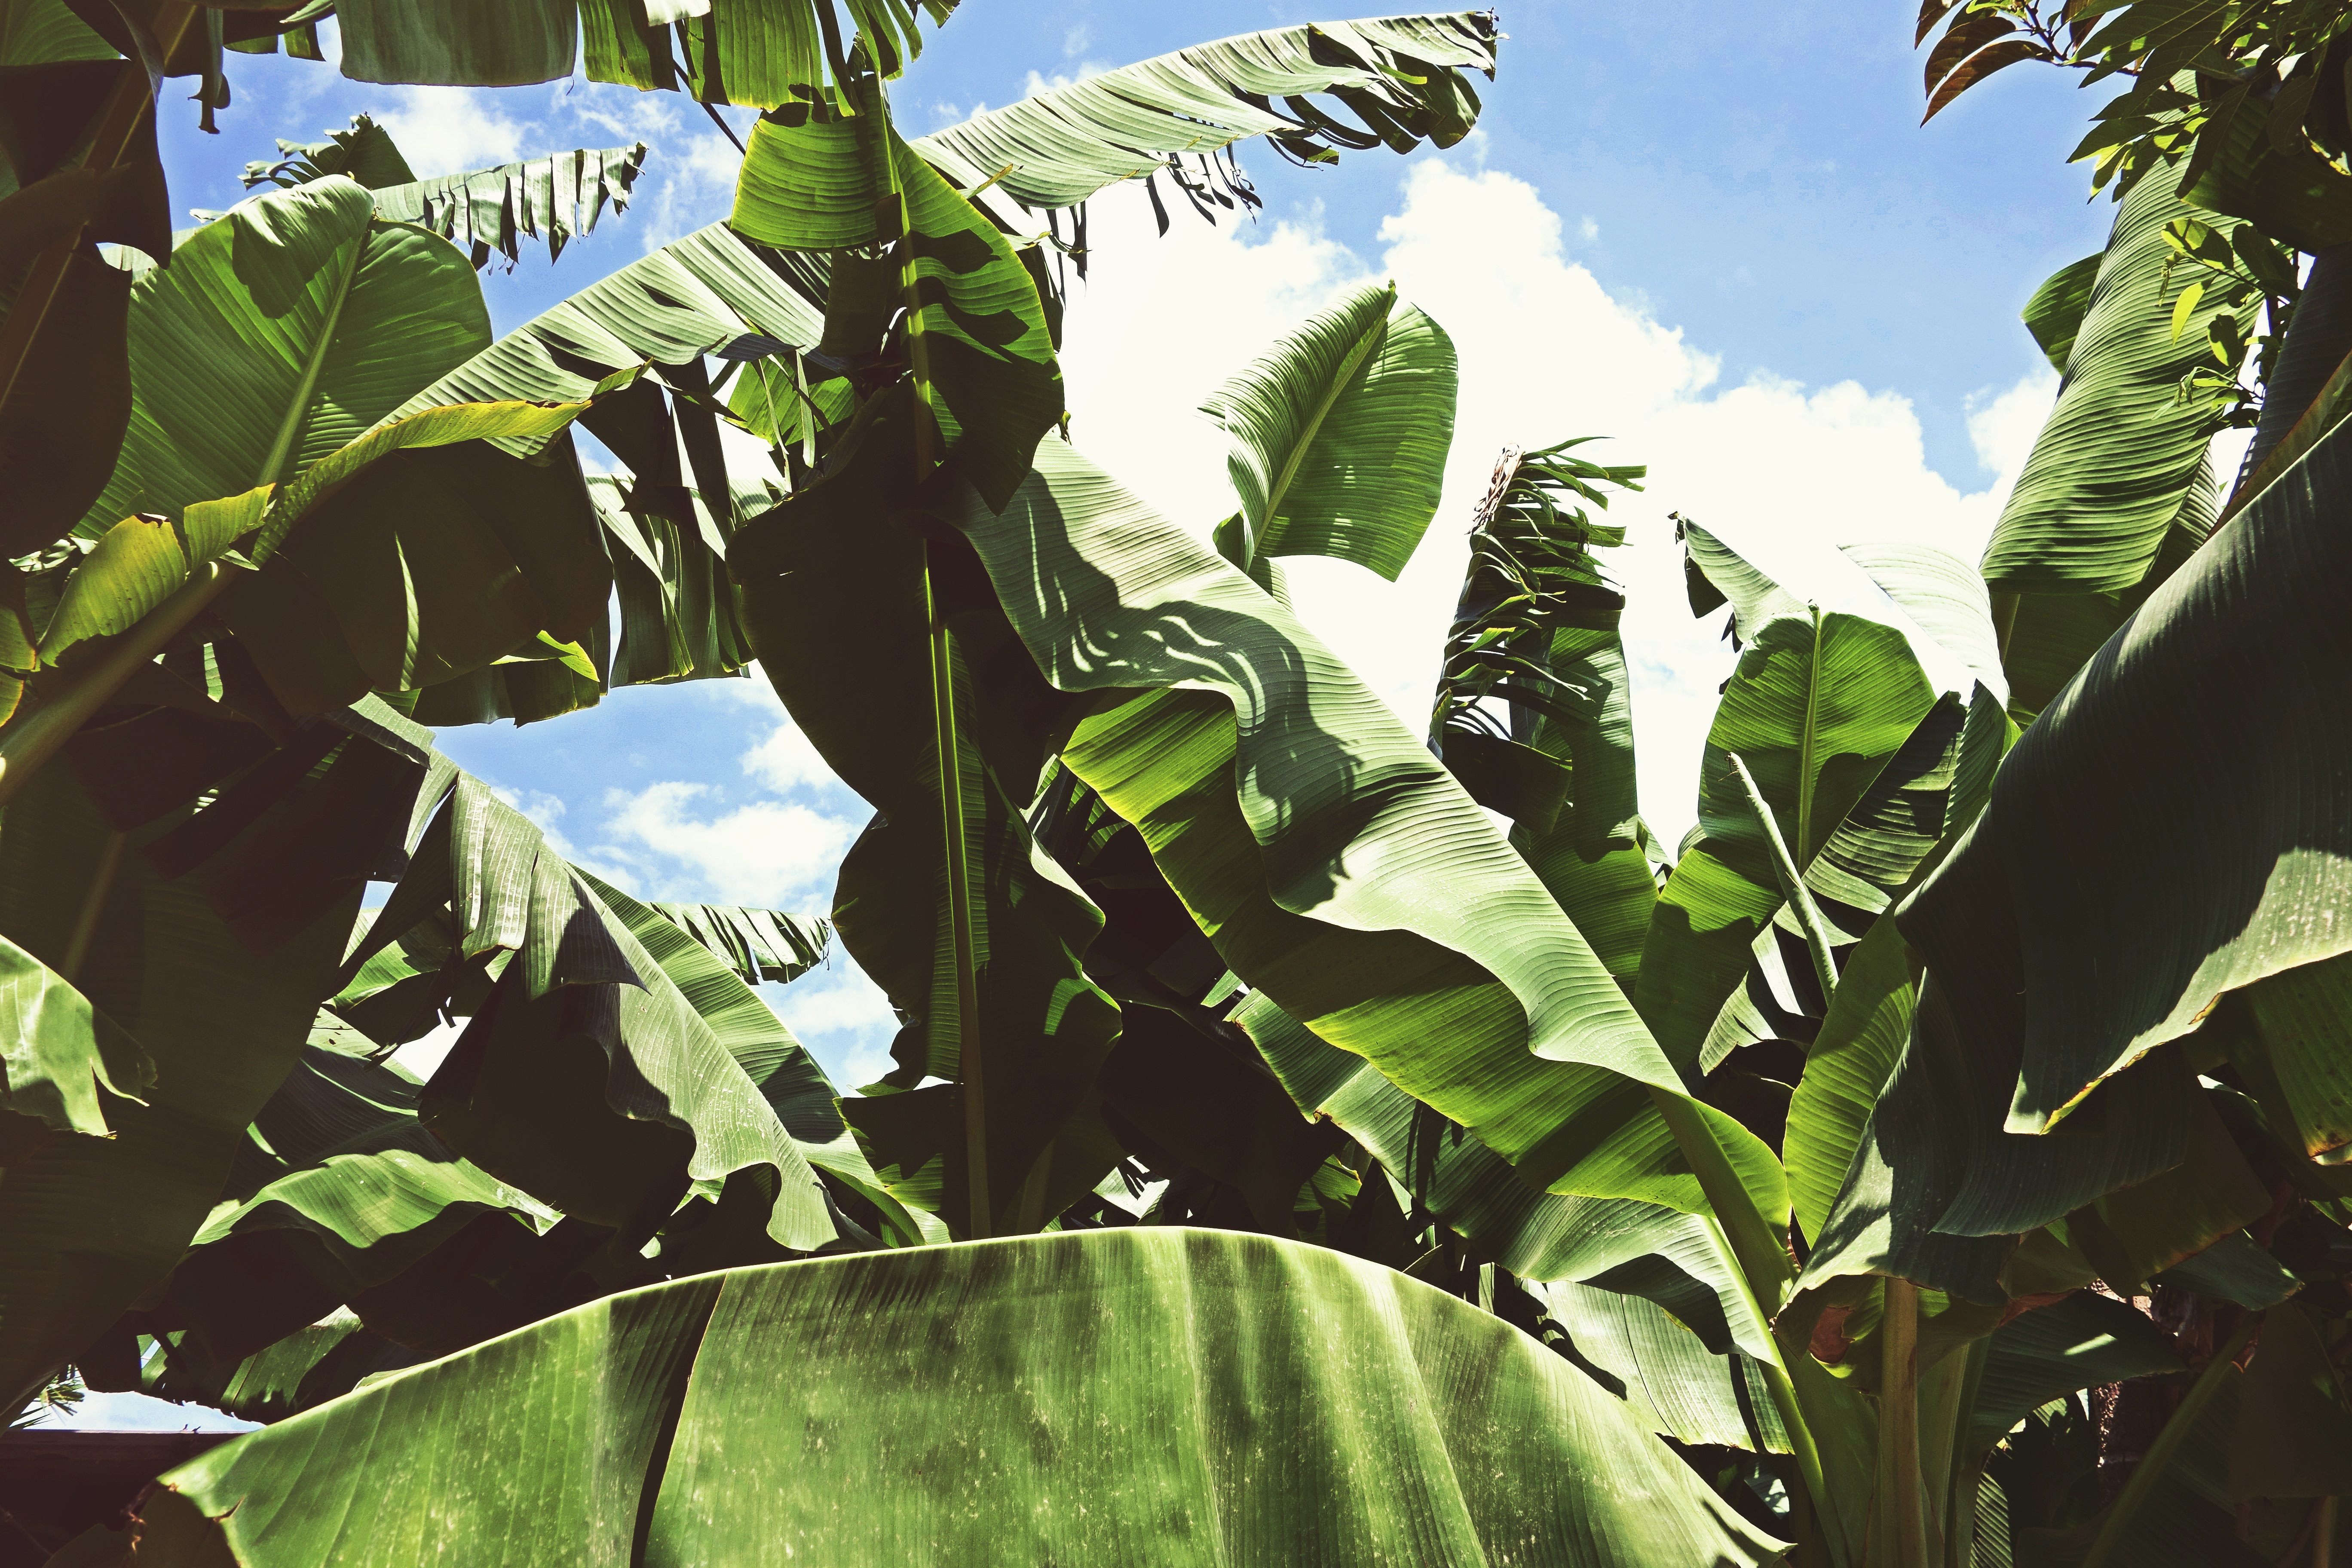
tree, nature, plant, leaf, flower, summer, food, green, jungle, produce, crop, tropical, botany, agriculture, banana, flora, botanical, ecology, leaves, shrub, rainforest, growing, plantation, organic, flowering plant, land plant